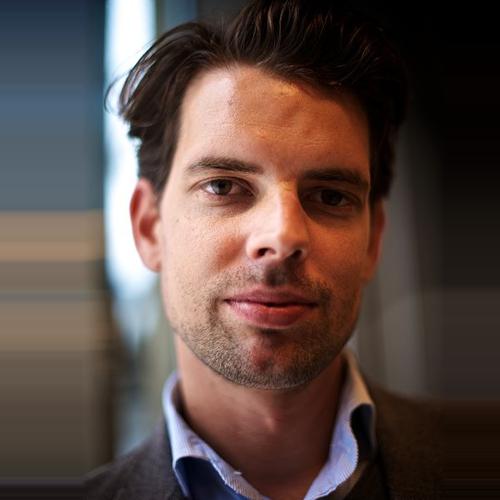
Age: 33